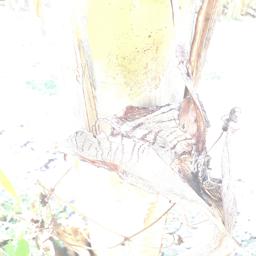
Label: BACTERIAL SOFT ROT